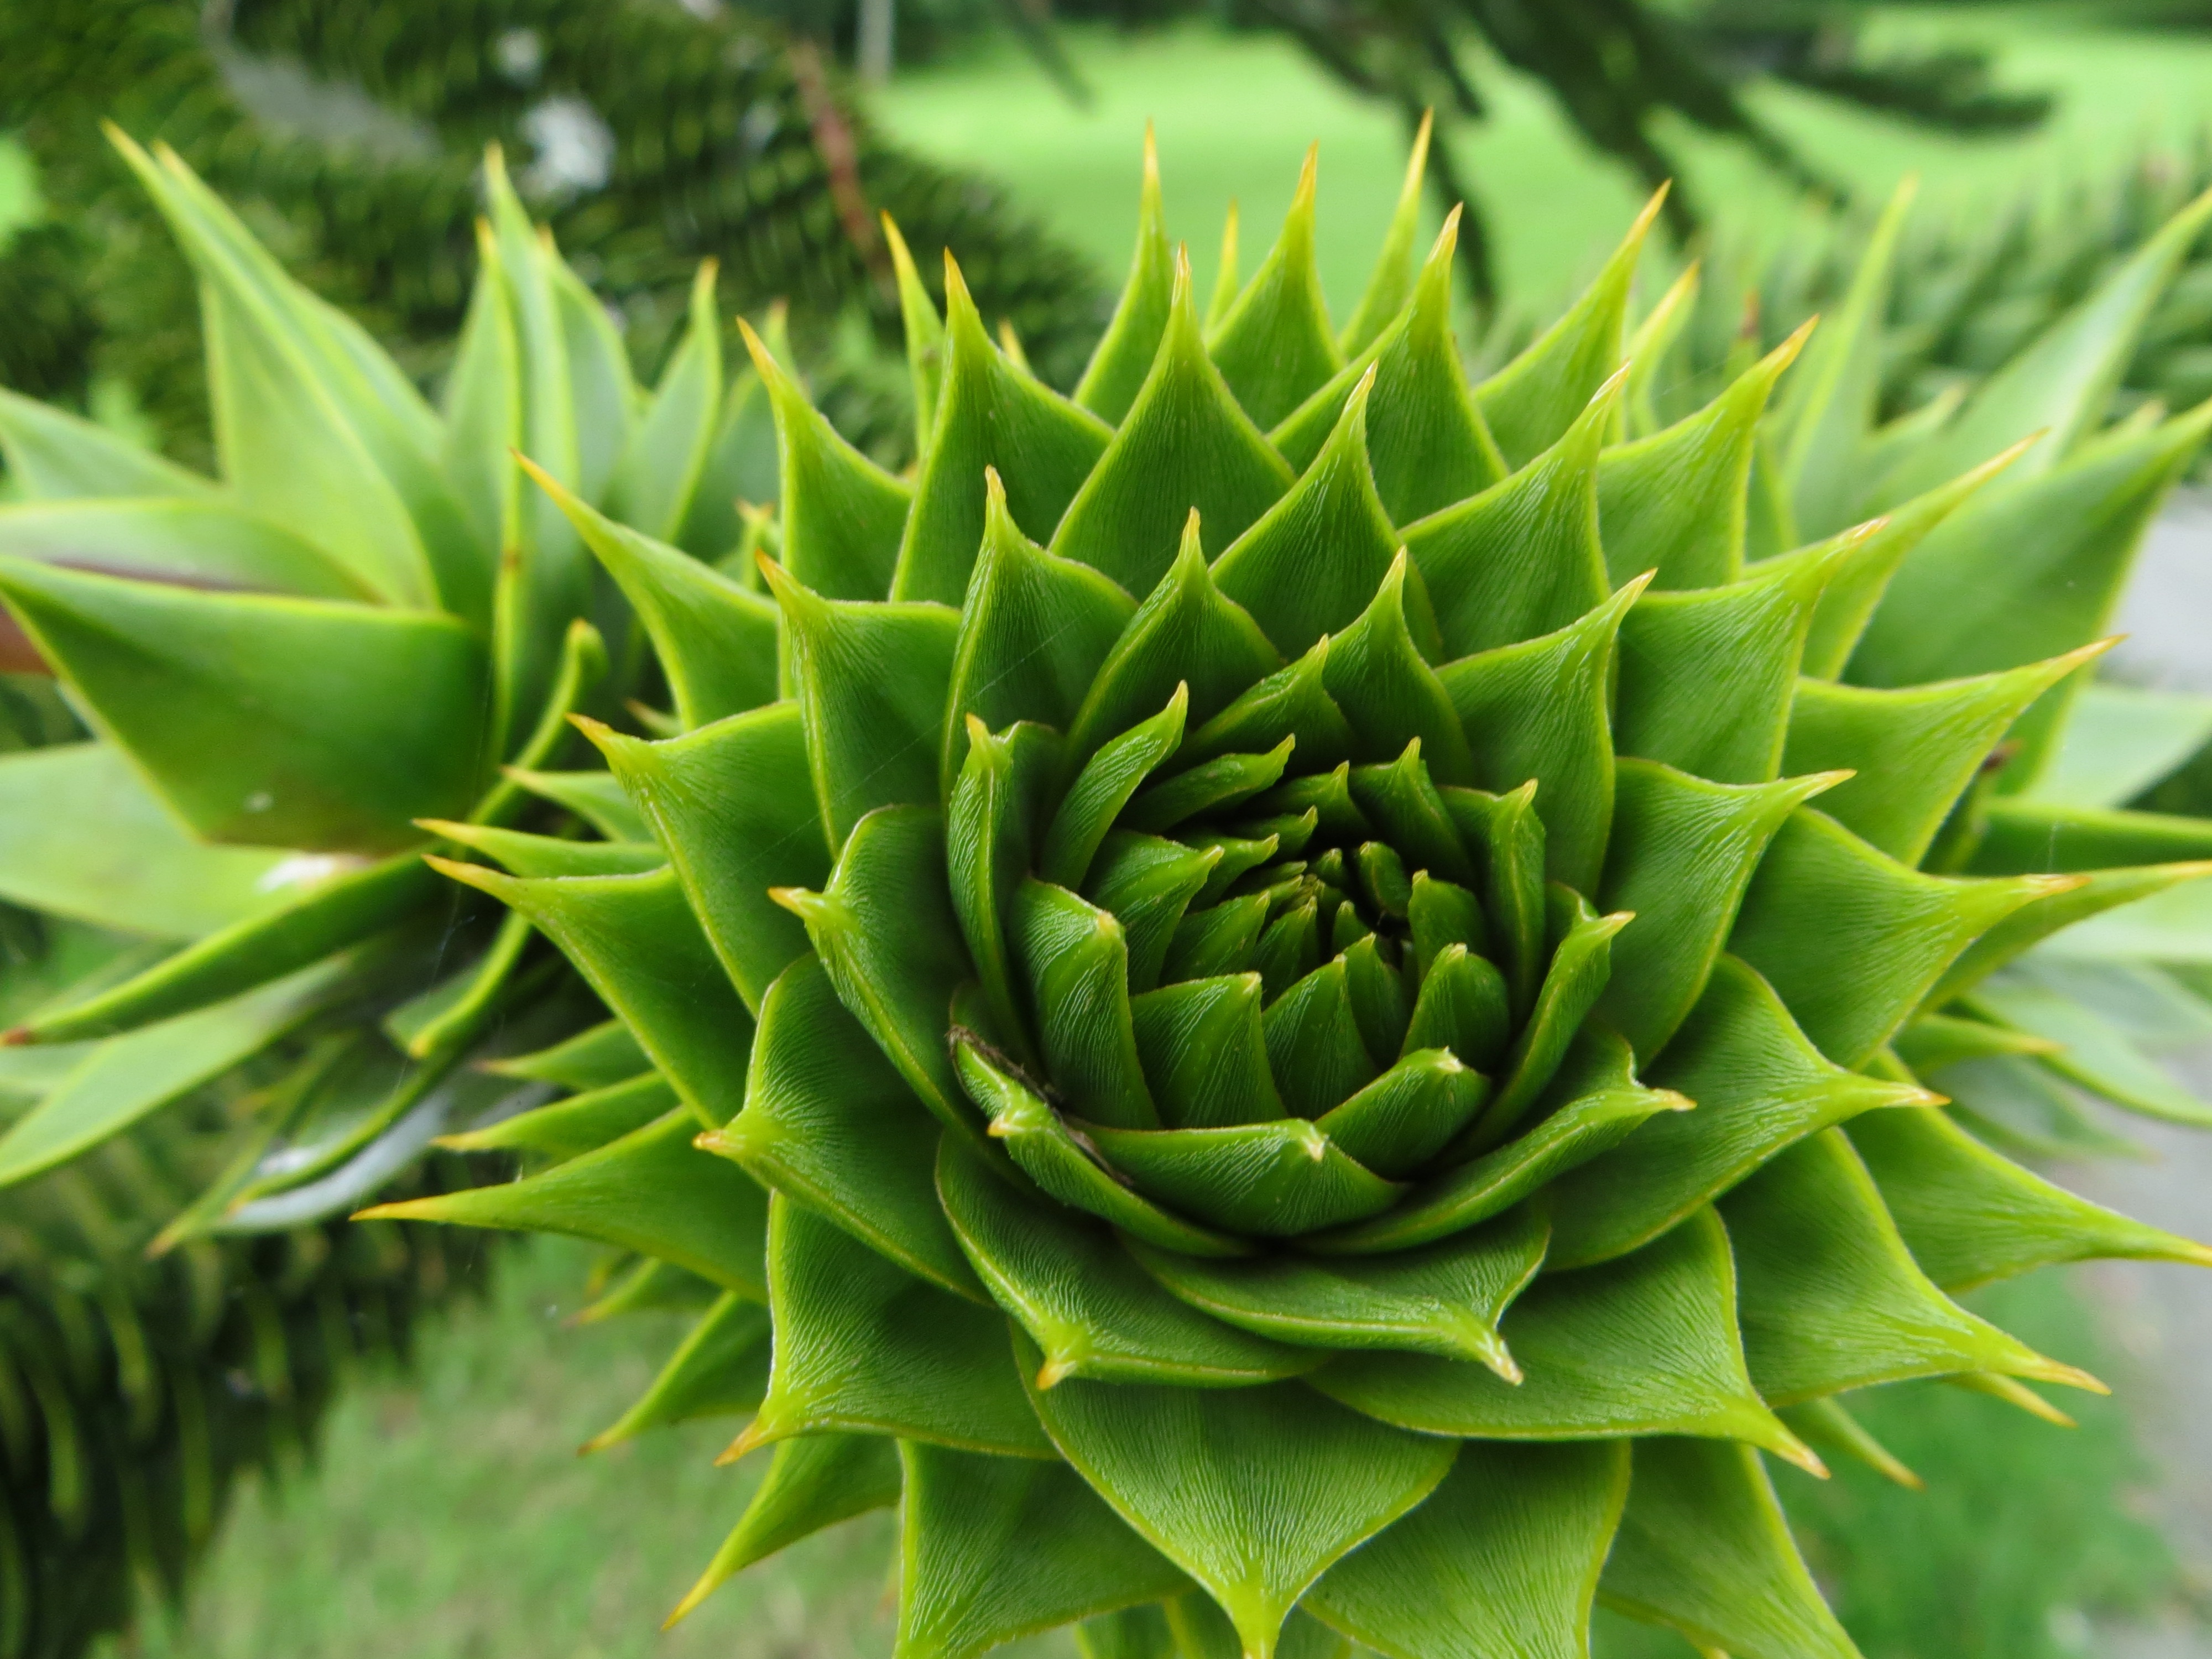
nature, plant, leaf, flower, spring, green, produce, botany, close, flora, macro photography, flowering plant, daisy family, land plant, zierpfanze